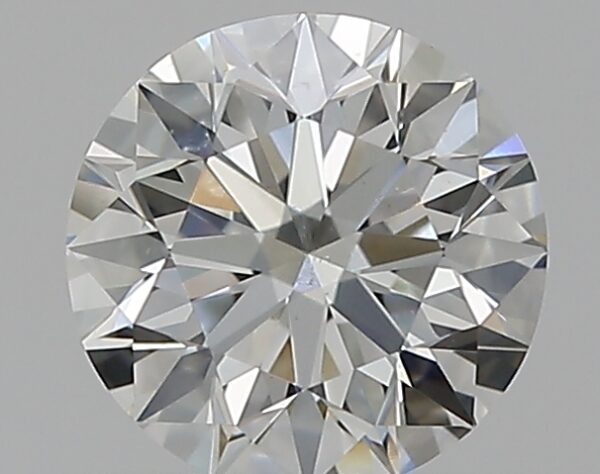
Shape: round
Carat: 0.5
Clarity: SI1
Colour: H
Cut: EX
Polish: EX
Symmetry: EX
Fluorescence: N
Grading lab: GIA
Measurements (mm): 5.04 x 5.07 x 3.17